Architecture of Tunisia

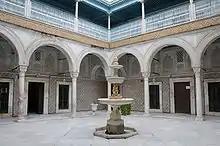
Courtyard of the Dar Ben Abdallah (1796), an example of a traditional private mansion

A notable example of domestic architecture from the early Ottoman period is Dar Othman, a palace built by 'Uthman Dey between 1594 and 1611, with later expansions and restorations. It is notable for the decoration of its entrance, which is faced with black and white marble, recalling 15th-century Hafsid decoration. It has an internal courtyard flanked on two sides by an arcade of horseshoe arches with alternating black and white stone, though this section may date from a later period. Italian and Ottoman/Turkish influences are evident in some of the details and decorative motifs.